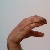
The image shows a hand gesture representing the letter 'C' in Indian Sign Language.